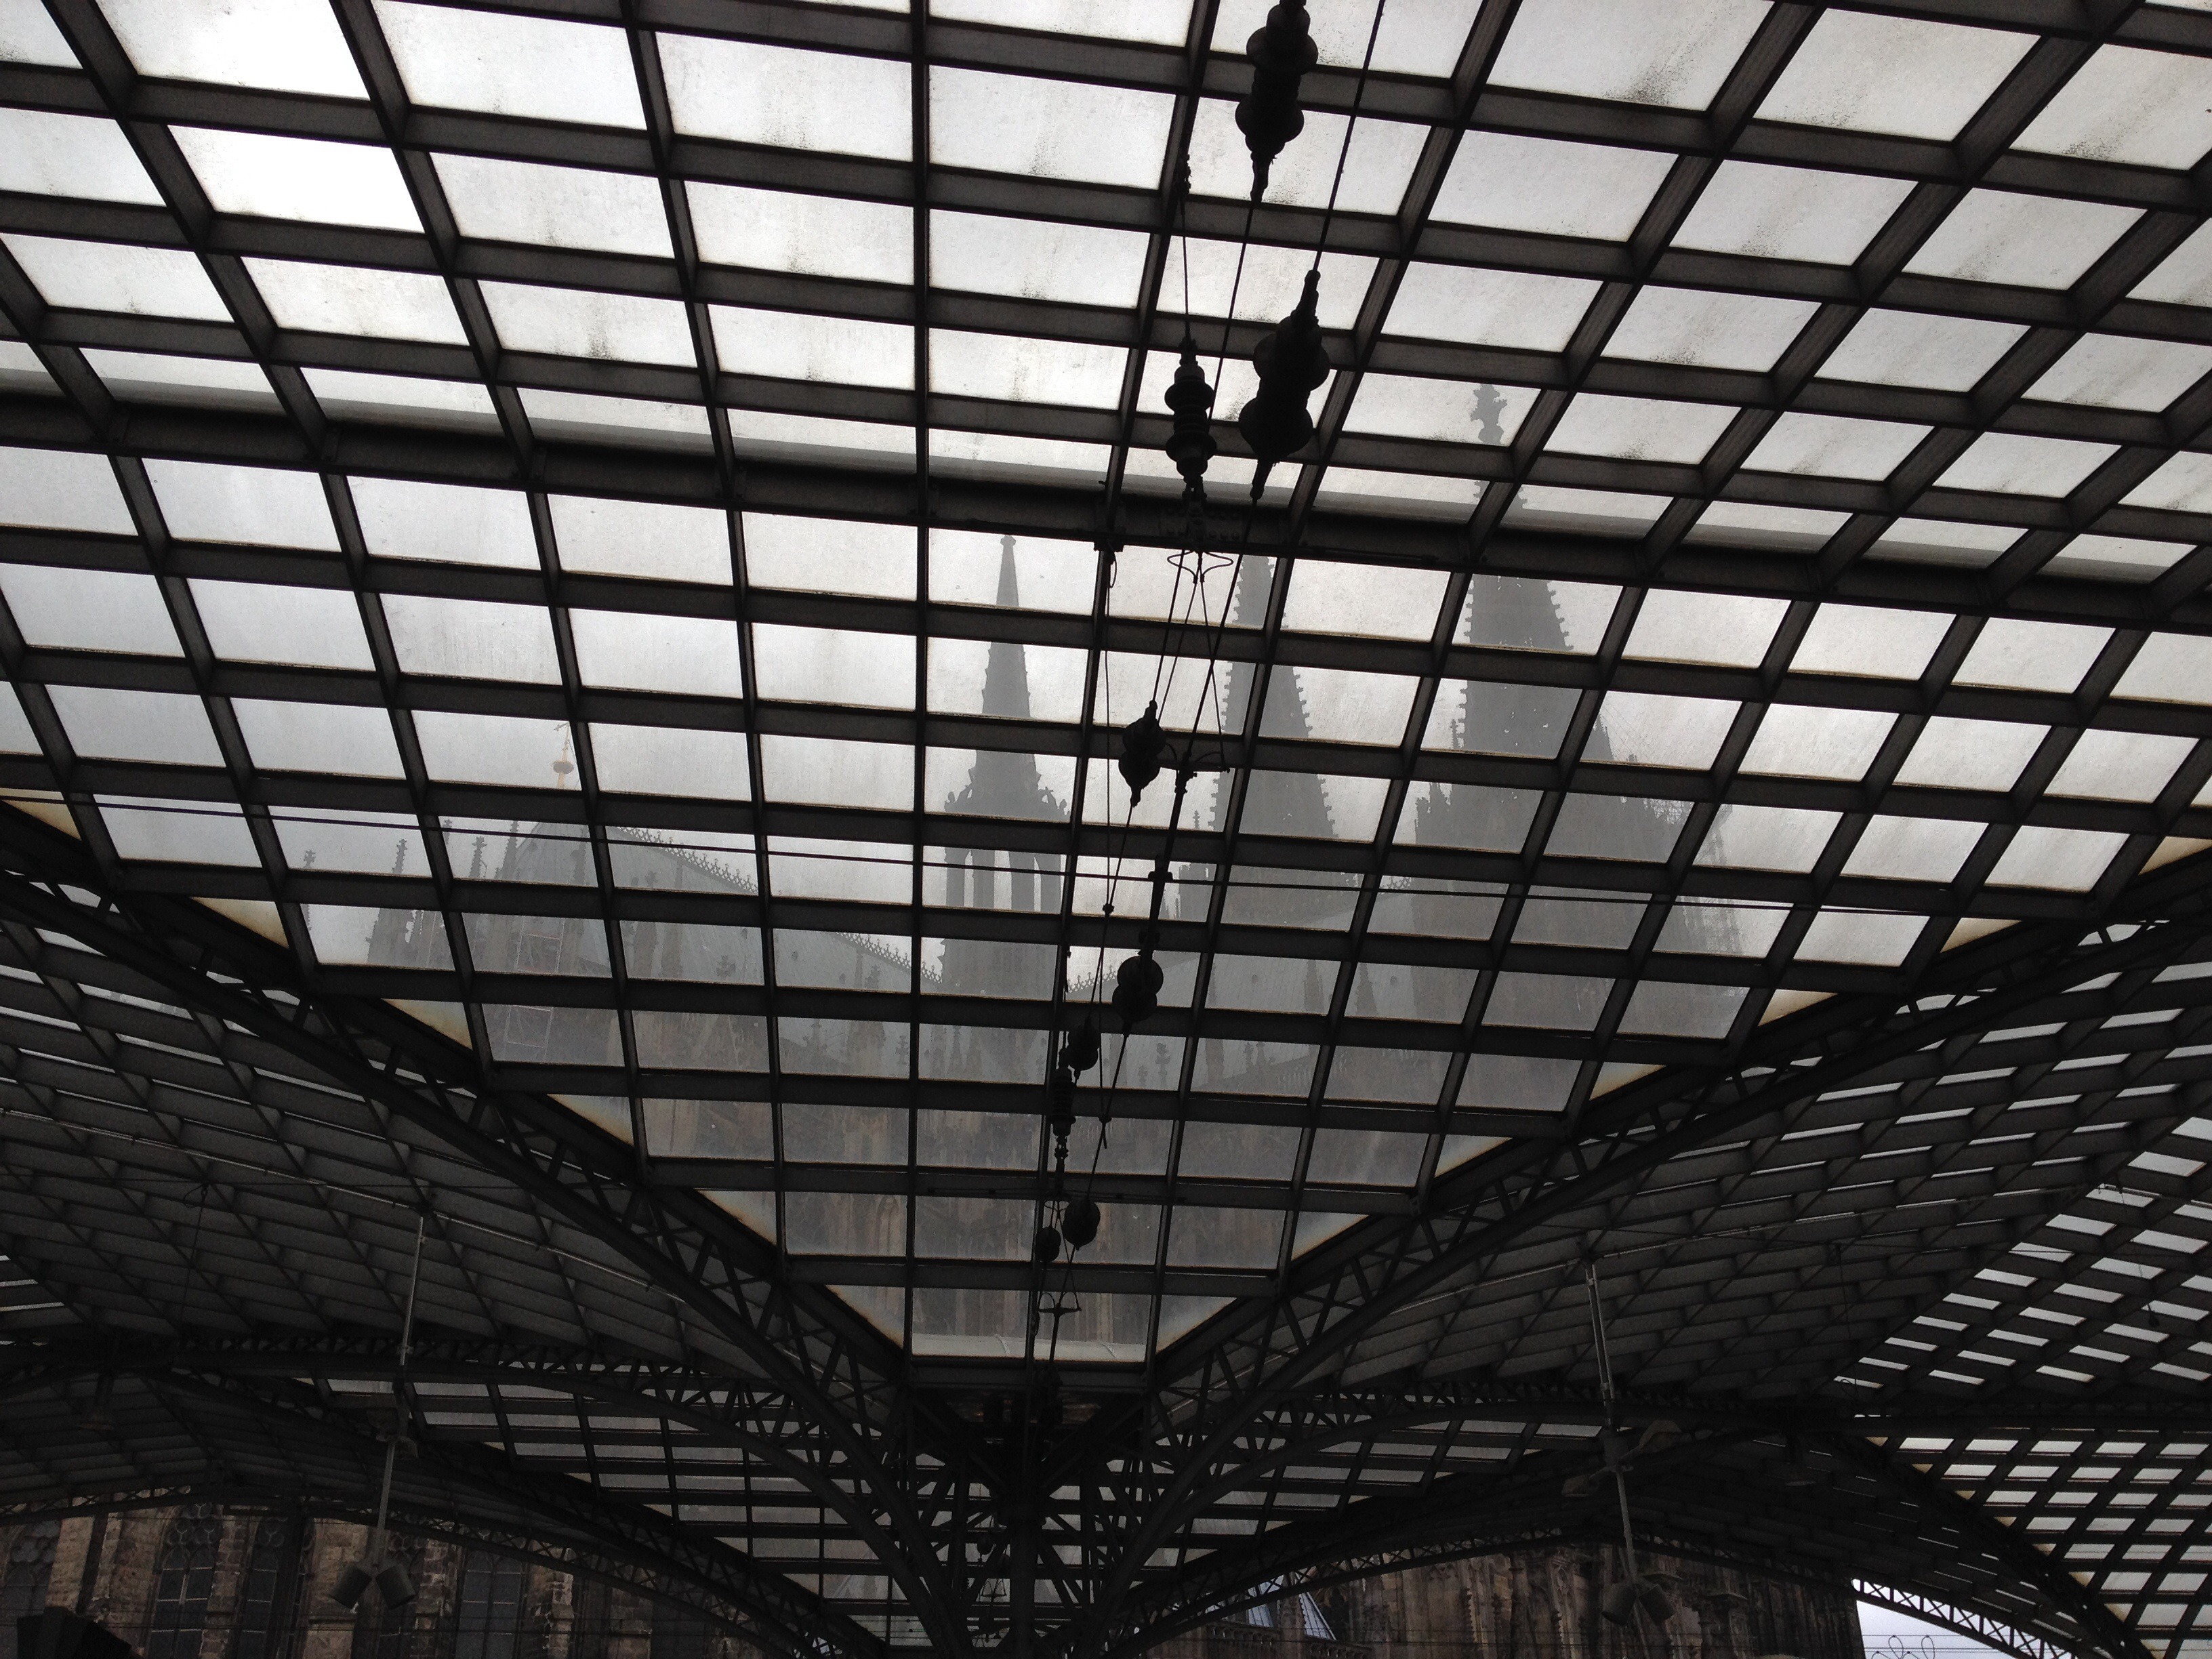
architecture, glass, roof, building, skyscraper, construction, line, facade, monochrome, design, symmetry, cologne, railway station, shape, daylighting